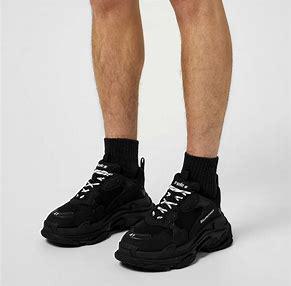
Brand: Balenciaga
Model: Triple S